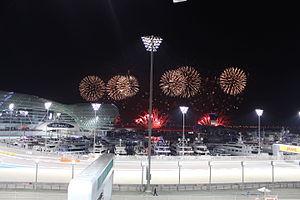
Le championnat du monde de Formule 1 2015, 66ᵉ édition du championnat du monde de Formule 1 comporte dix-neuf Grands Prix. Il débute le 15 mars 2015 à Melbourne en Australie et s'achève le 29 novembre 2015 à Abou Dabi aux Émirats arabes unis.